List of African-American historic places

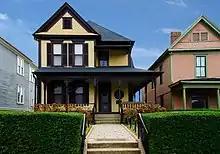
Martin Luther King Jr.'s Boyhood home, Martin Luther King Jr. Historic District, Atlanta, GA

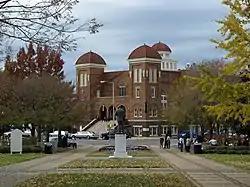
16th Street Baptist Church, Birmingham, AL

The preservation of African-American cemeteries is an integral part of documenting Black history and heritage. Many lands where enslaved or freed black individuals were buried are threatened by development and neglect though new efforts are underway to protect these historic places.